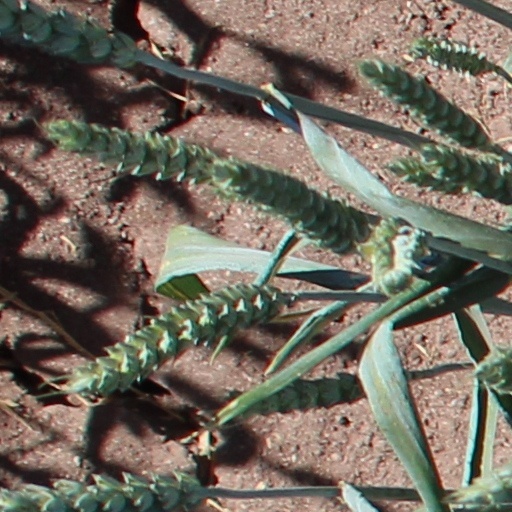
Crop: wheat